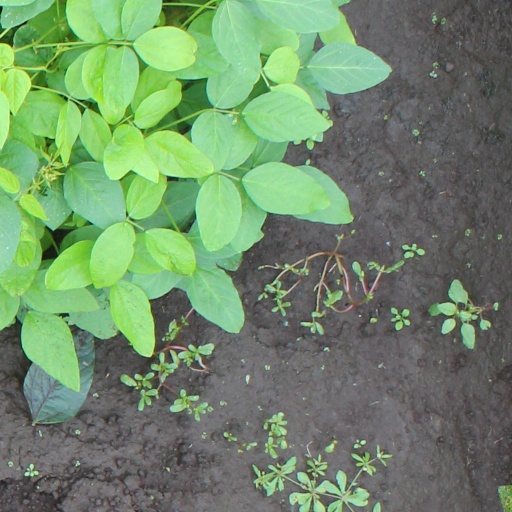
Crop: soybean